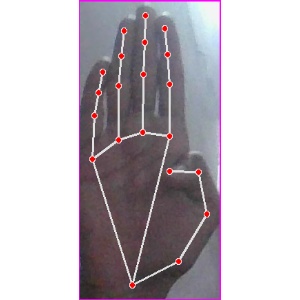
अक्षर: झ